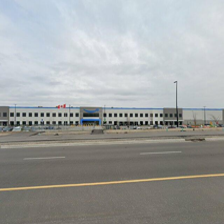
Label: streetView